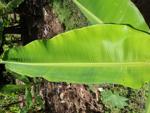
Label: healthy